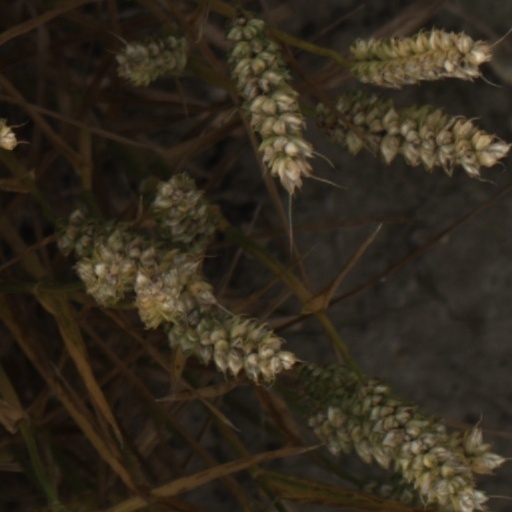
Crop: wheat